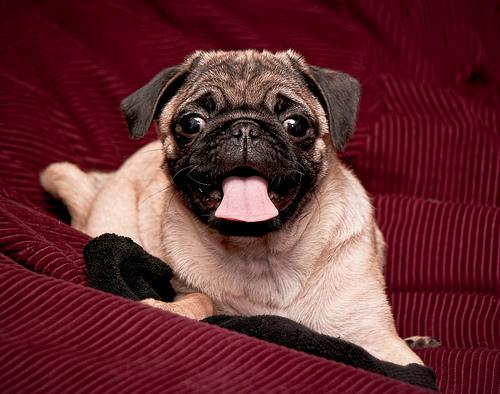
Breed: pug